Sondra Locke

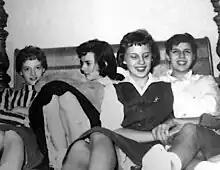
Locke (far left) with neighbors Helen Young, Carol Young, and Louise Davenport,

In mid-1975, Locke was cast in "The Outlaw Josey Wales" as the love interest of Clint Eastwood's eponymous character. Locke said she chose the role for its exposure, following a run of unremarkable credits. She took a pay cut just to be in the film; her salary for "Josey Wales" was $18,000—less than half of what she had earned for her previous job. The film emerged as one of the top 15 grossing films of 1976 and revived Locke's career. She followed it up with a lead role alongside Eastwood in the popular action road film "The Gauntlet" (1977), the duo replacing Steve McQueen and Barbra Streisand, who bowed out from the production owing to a reported clash of egos. Its pre-publicity touted Locke as "the first actress ever to be in a Clint Eastwood movie and get equal billing on screen with the macho star." Eastwood predicted that she would win an Oscar for her performance. Locke was not even nominated, and received mixed critical response at best: on the upside, Vincent Canby of "The New York Times" said, "Locke is not only pretty, but also occasionally genuinely funny" and "Los Angeles Times" critic Kevin Thomas stated that Locke "has not received such a rich opportunity since her Academy Award-nominated debut"; in contrast, Gene Siskel of the "Chicago Tribune" said, "she's wasted here" and "TV Guide" felt that "Locke is simply repulsive."